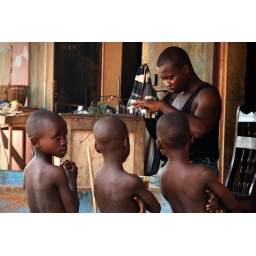
Three boys watching a television repairman working on a broken set in Adjara, Benin, west Africa